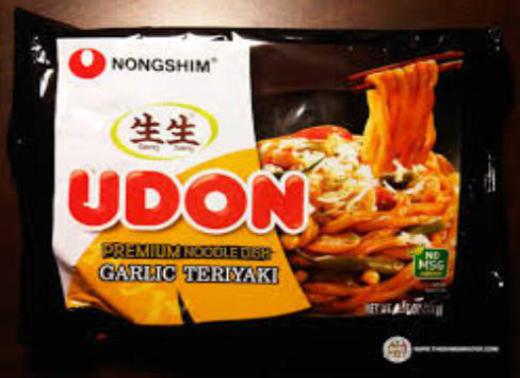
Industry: Food